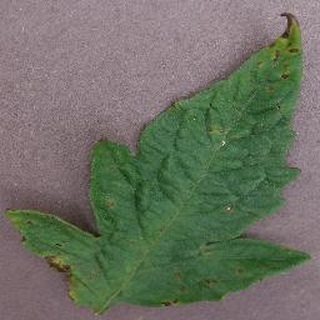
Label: tomato_septoria_leaf_spot